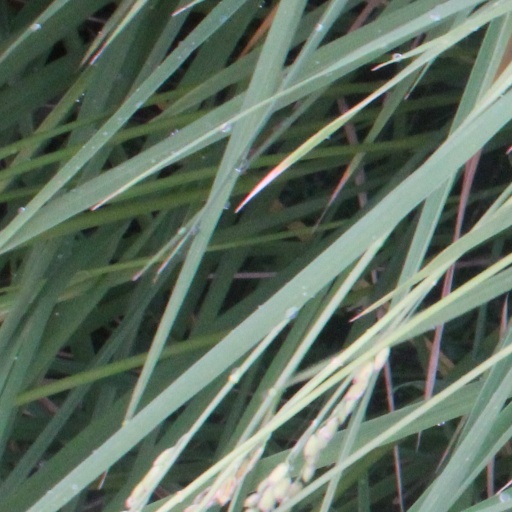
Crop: rice